David Suazo

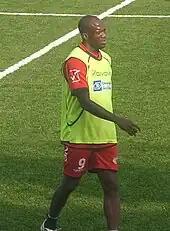
Suazo training for Catania in 2011

On 12 August 2011, Suazo signed for Catania on a one-year deal. He was officially presented on the same day alongside new arrivals Mario Paglialunga and Davide Lanzafame. Suazo was assigned the number 9 jersey, though only would make six appearances during his time in Sicily, which ended upon the expiration of his contract on 30 June 2012.